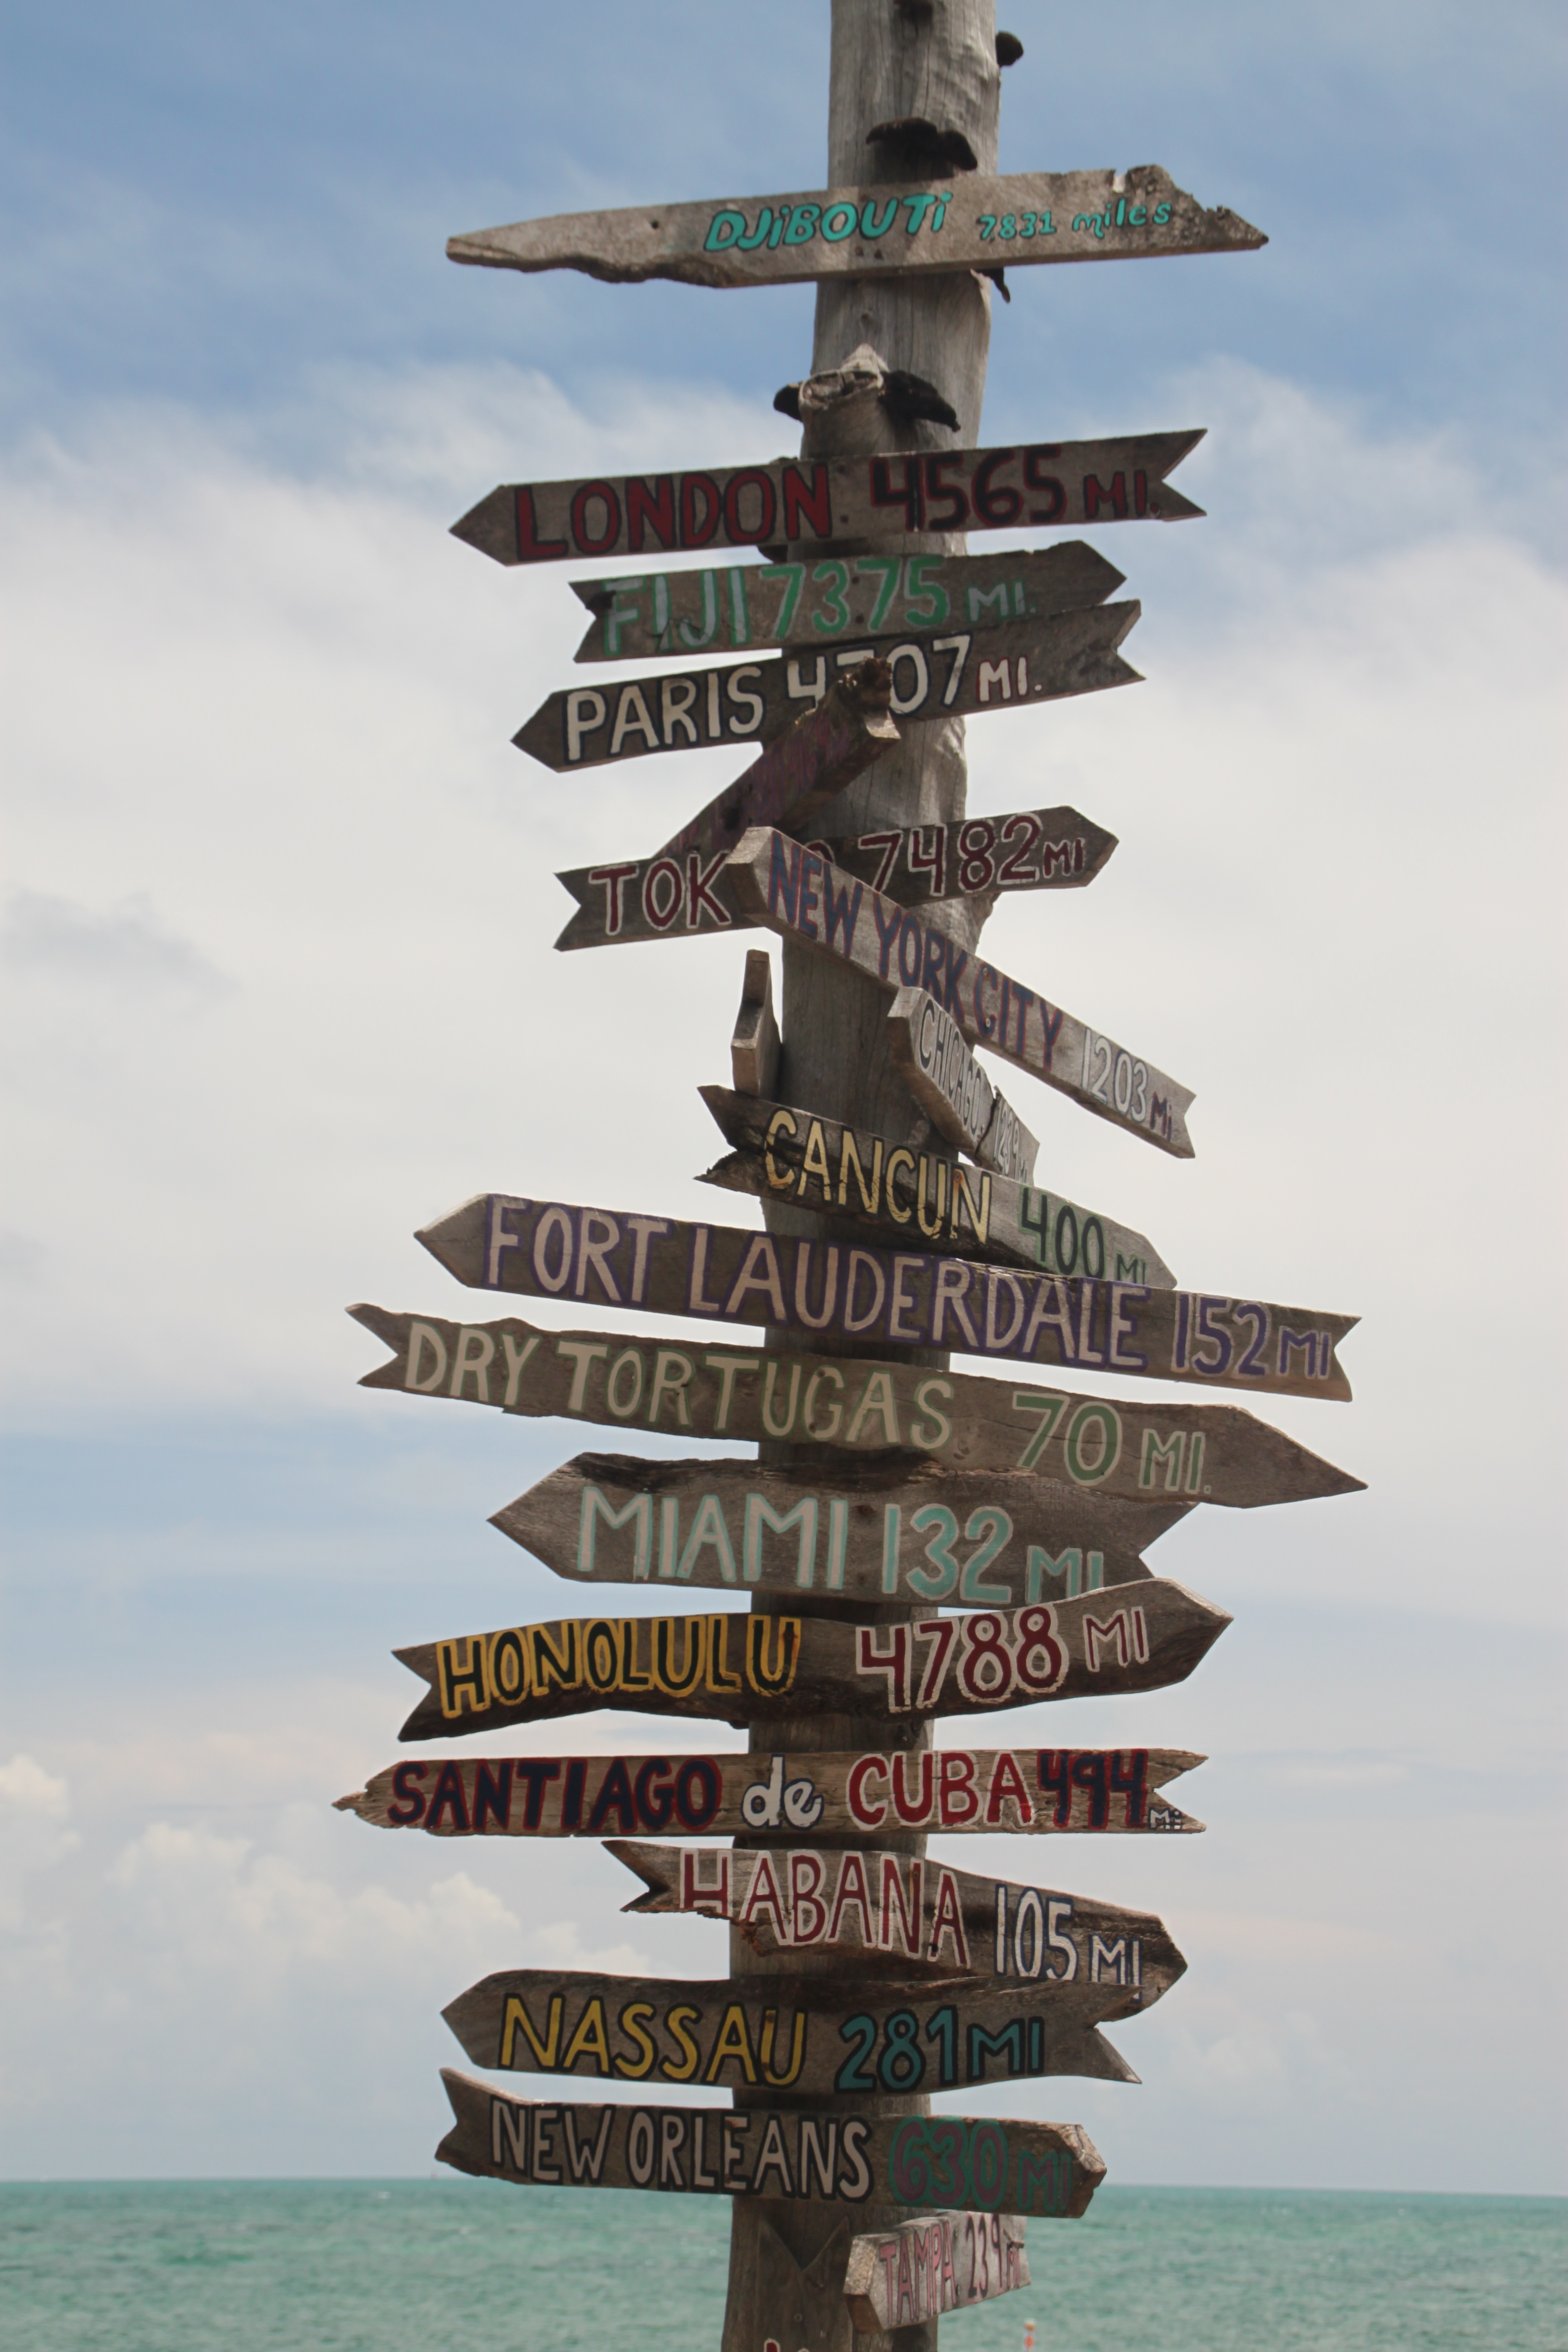
sea, tree, wood, old, travel, sign, vehicle, tower, key, usa, america, landmark, tourism, arrow, west, wooden, marker, united, florida, pagoda, destination, key west, arecales